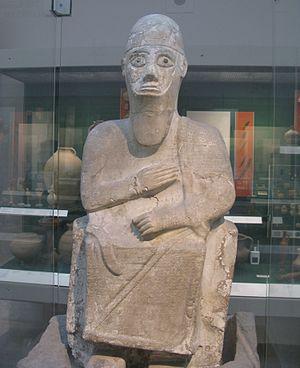
Idrimi était le roi de l'ancien royaume syrien d'Alalakh, dans les premières décennies du XVᵉ siècle av. J.-C., vassal du puissant royaume du Mittani qui dominait alors la Syrie et la Haute Mésopotamie. Il est avant tout connu par une statue le représentant portant une longue inscription autobiographique, complétée par un traité de paix et quelques documents administratifs, tous exhumés dans les ruines de sa capitale Alalakh, l'actuel Tell Açana en Turquie.
Mittani était un royaume du Proche-Orient ancien dont le centre était situé au nord-est de la Syrie actuelle, dans le triangle du Khabour, à peu près entre le XVIIᵉ siècle et le XIIIᵉ siècle avant notre ère. Il était peuplé en majorité de Hourrites, peuple qui doit son nom actuel à la région appelée Hourri, qui semble recouvrir une grande partie de la Haute Mésopotamie. Son élite et sa dynastie régnante, bien que hourrites, préservent cependant des traits archaïques indo-aryens qui traduisent peut-être des origines de ce peuple. Le nom du royaume provient peut-être du nom d'un certain Maitta. Ses voisins l'appelaient de différentes façons : Naharina pour les Égyptiens, Hanigalbat pour les Assyriens, ou encore Subartu dans certains cas.